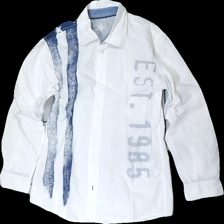
View: front
Type: Shirt
Category: Children
Brand: Lindex
Colors: Blue, White
Material: 100% cotton
Pattern: Other
Cut: Regular
Season: All
Damage location: bottom right
Damage 2 location: bottom left
Price range: <50
Recommended usage: Reuse
Description: vit skjorta med text på ena sidan och usa flagga på andra. lite hårig